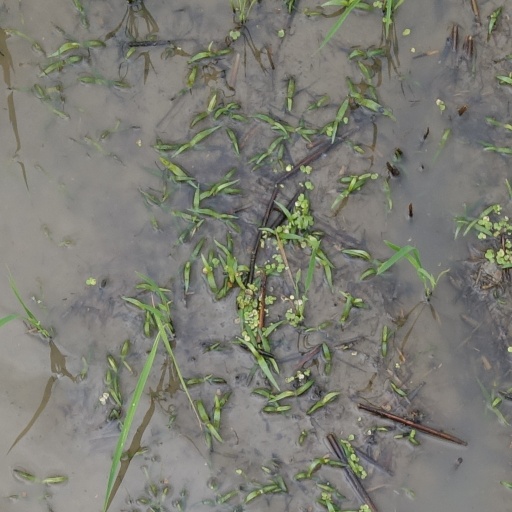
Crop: rice